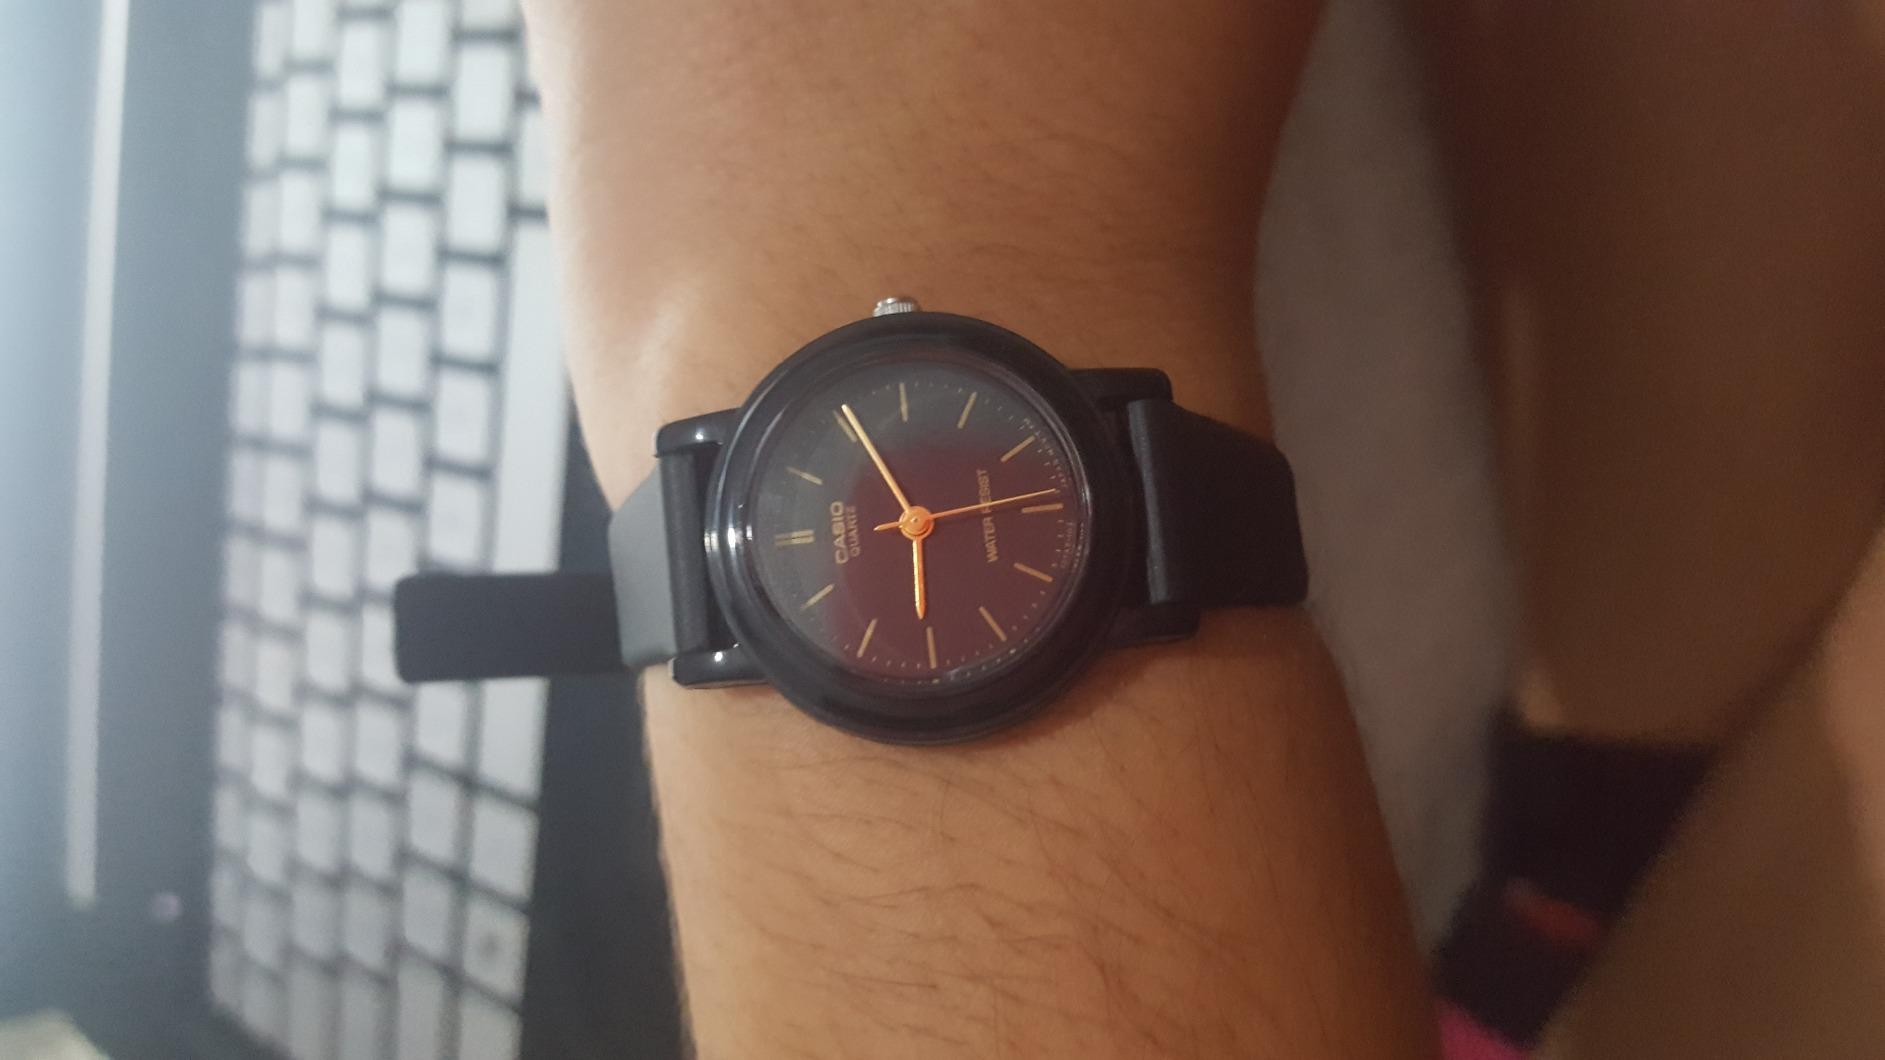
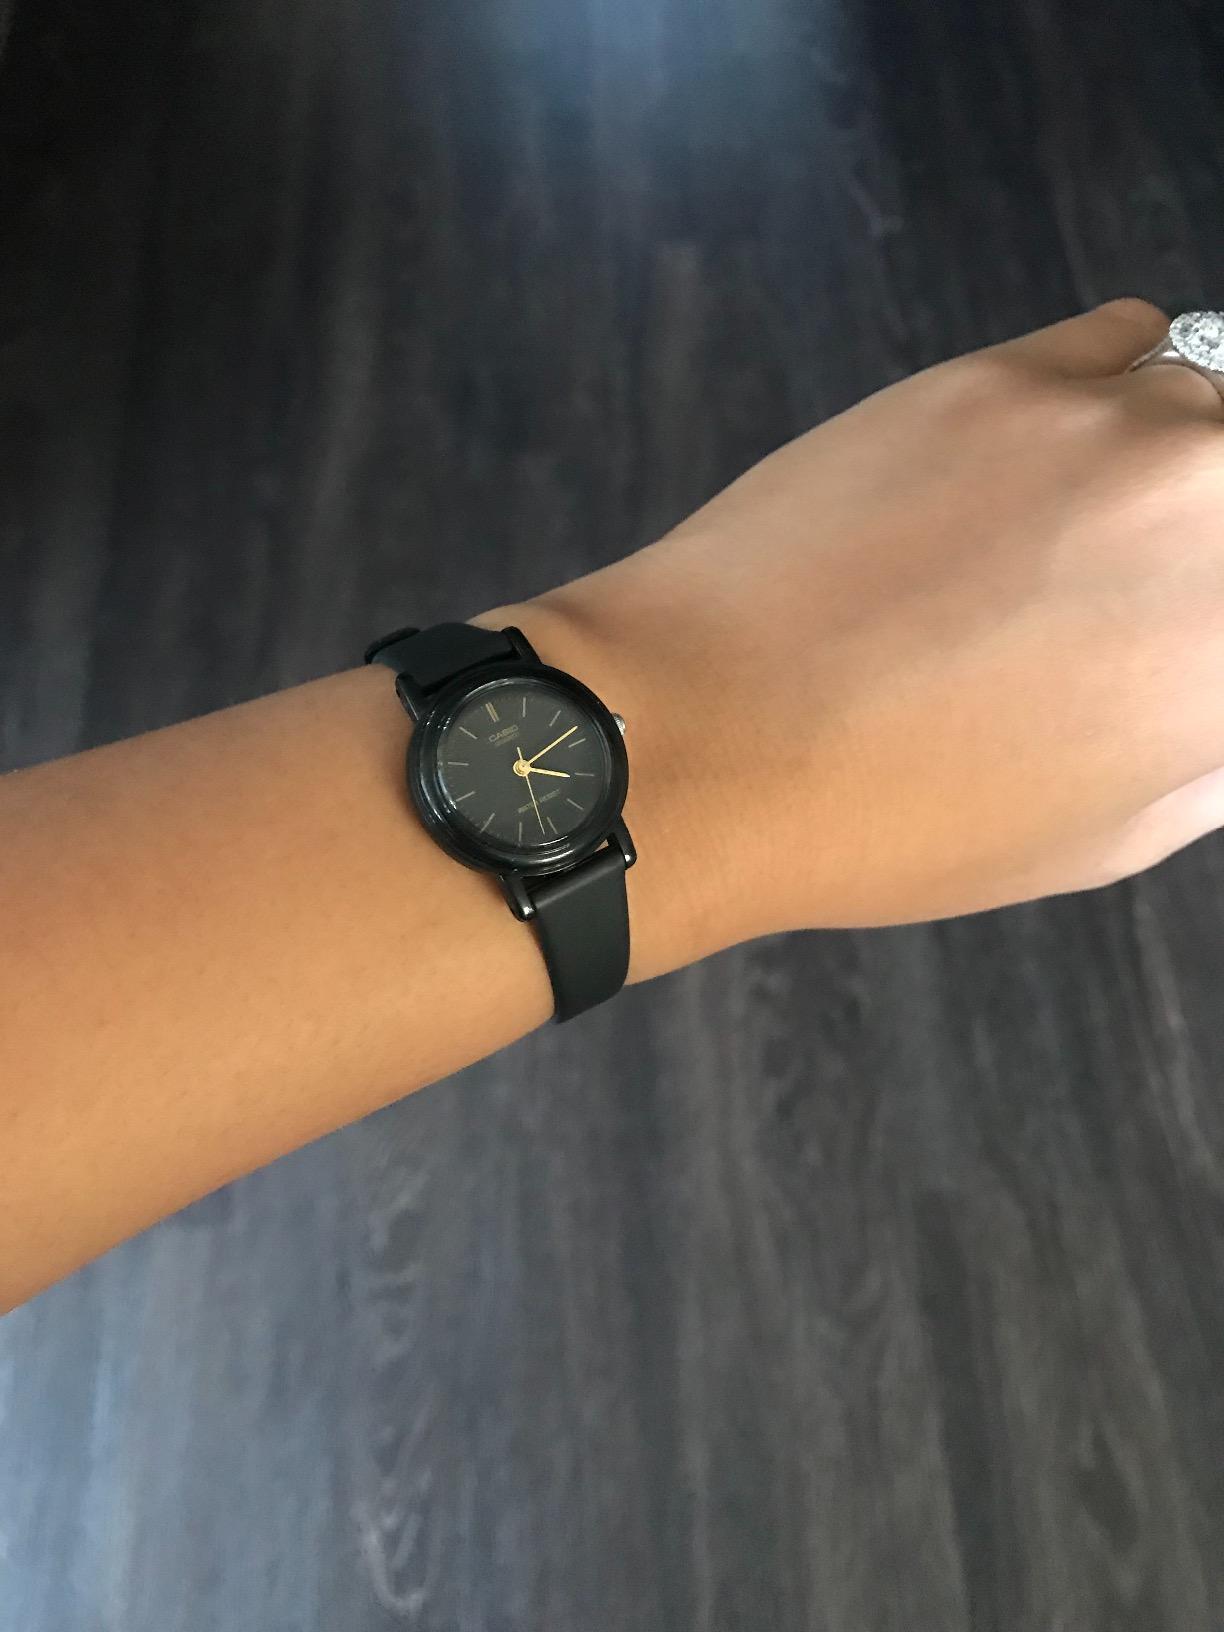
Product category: accessories_watch
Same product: yes